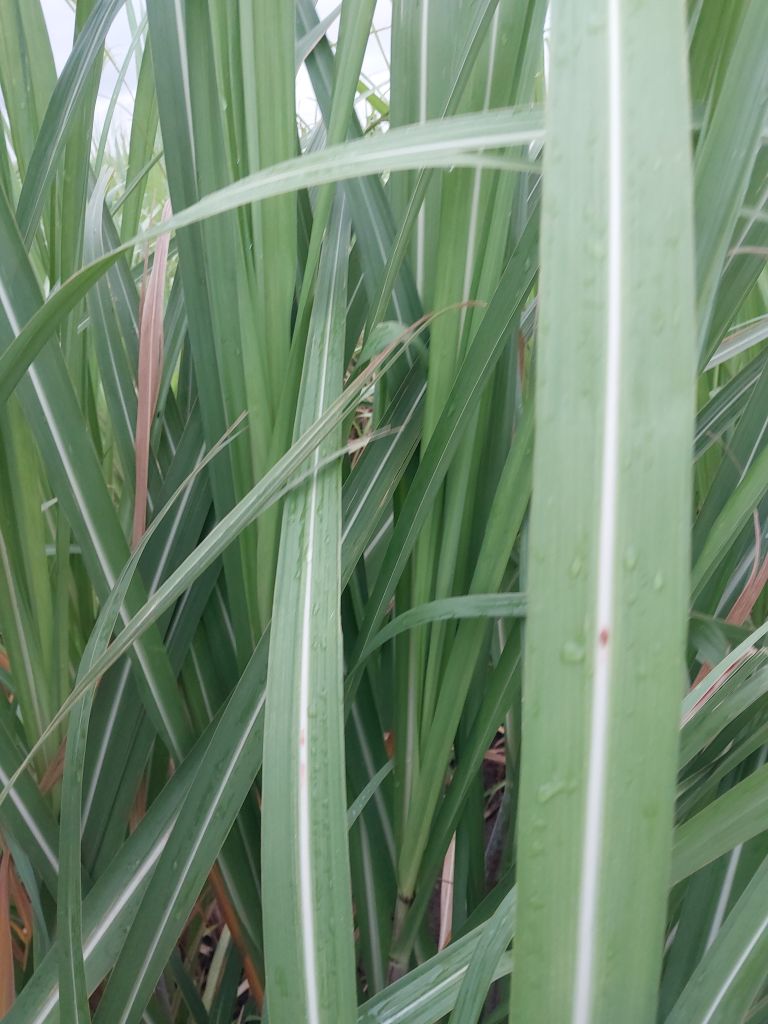
Label: Brown Spot